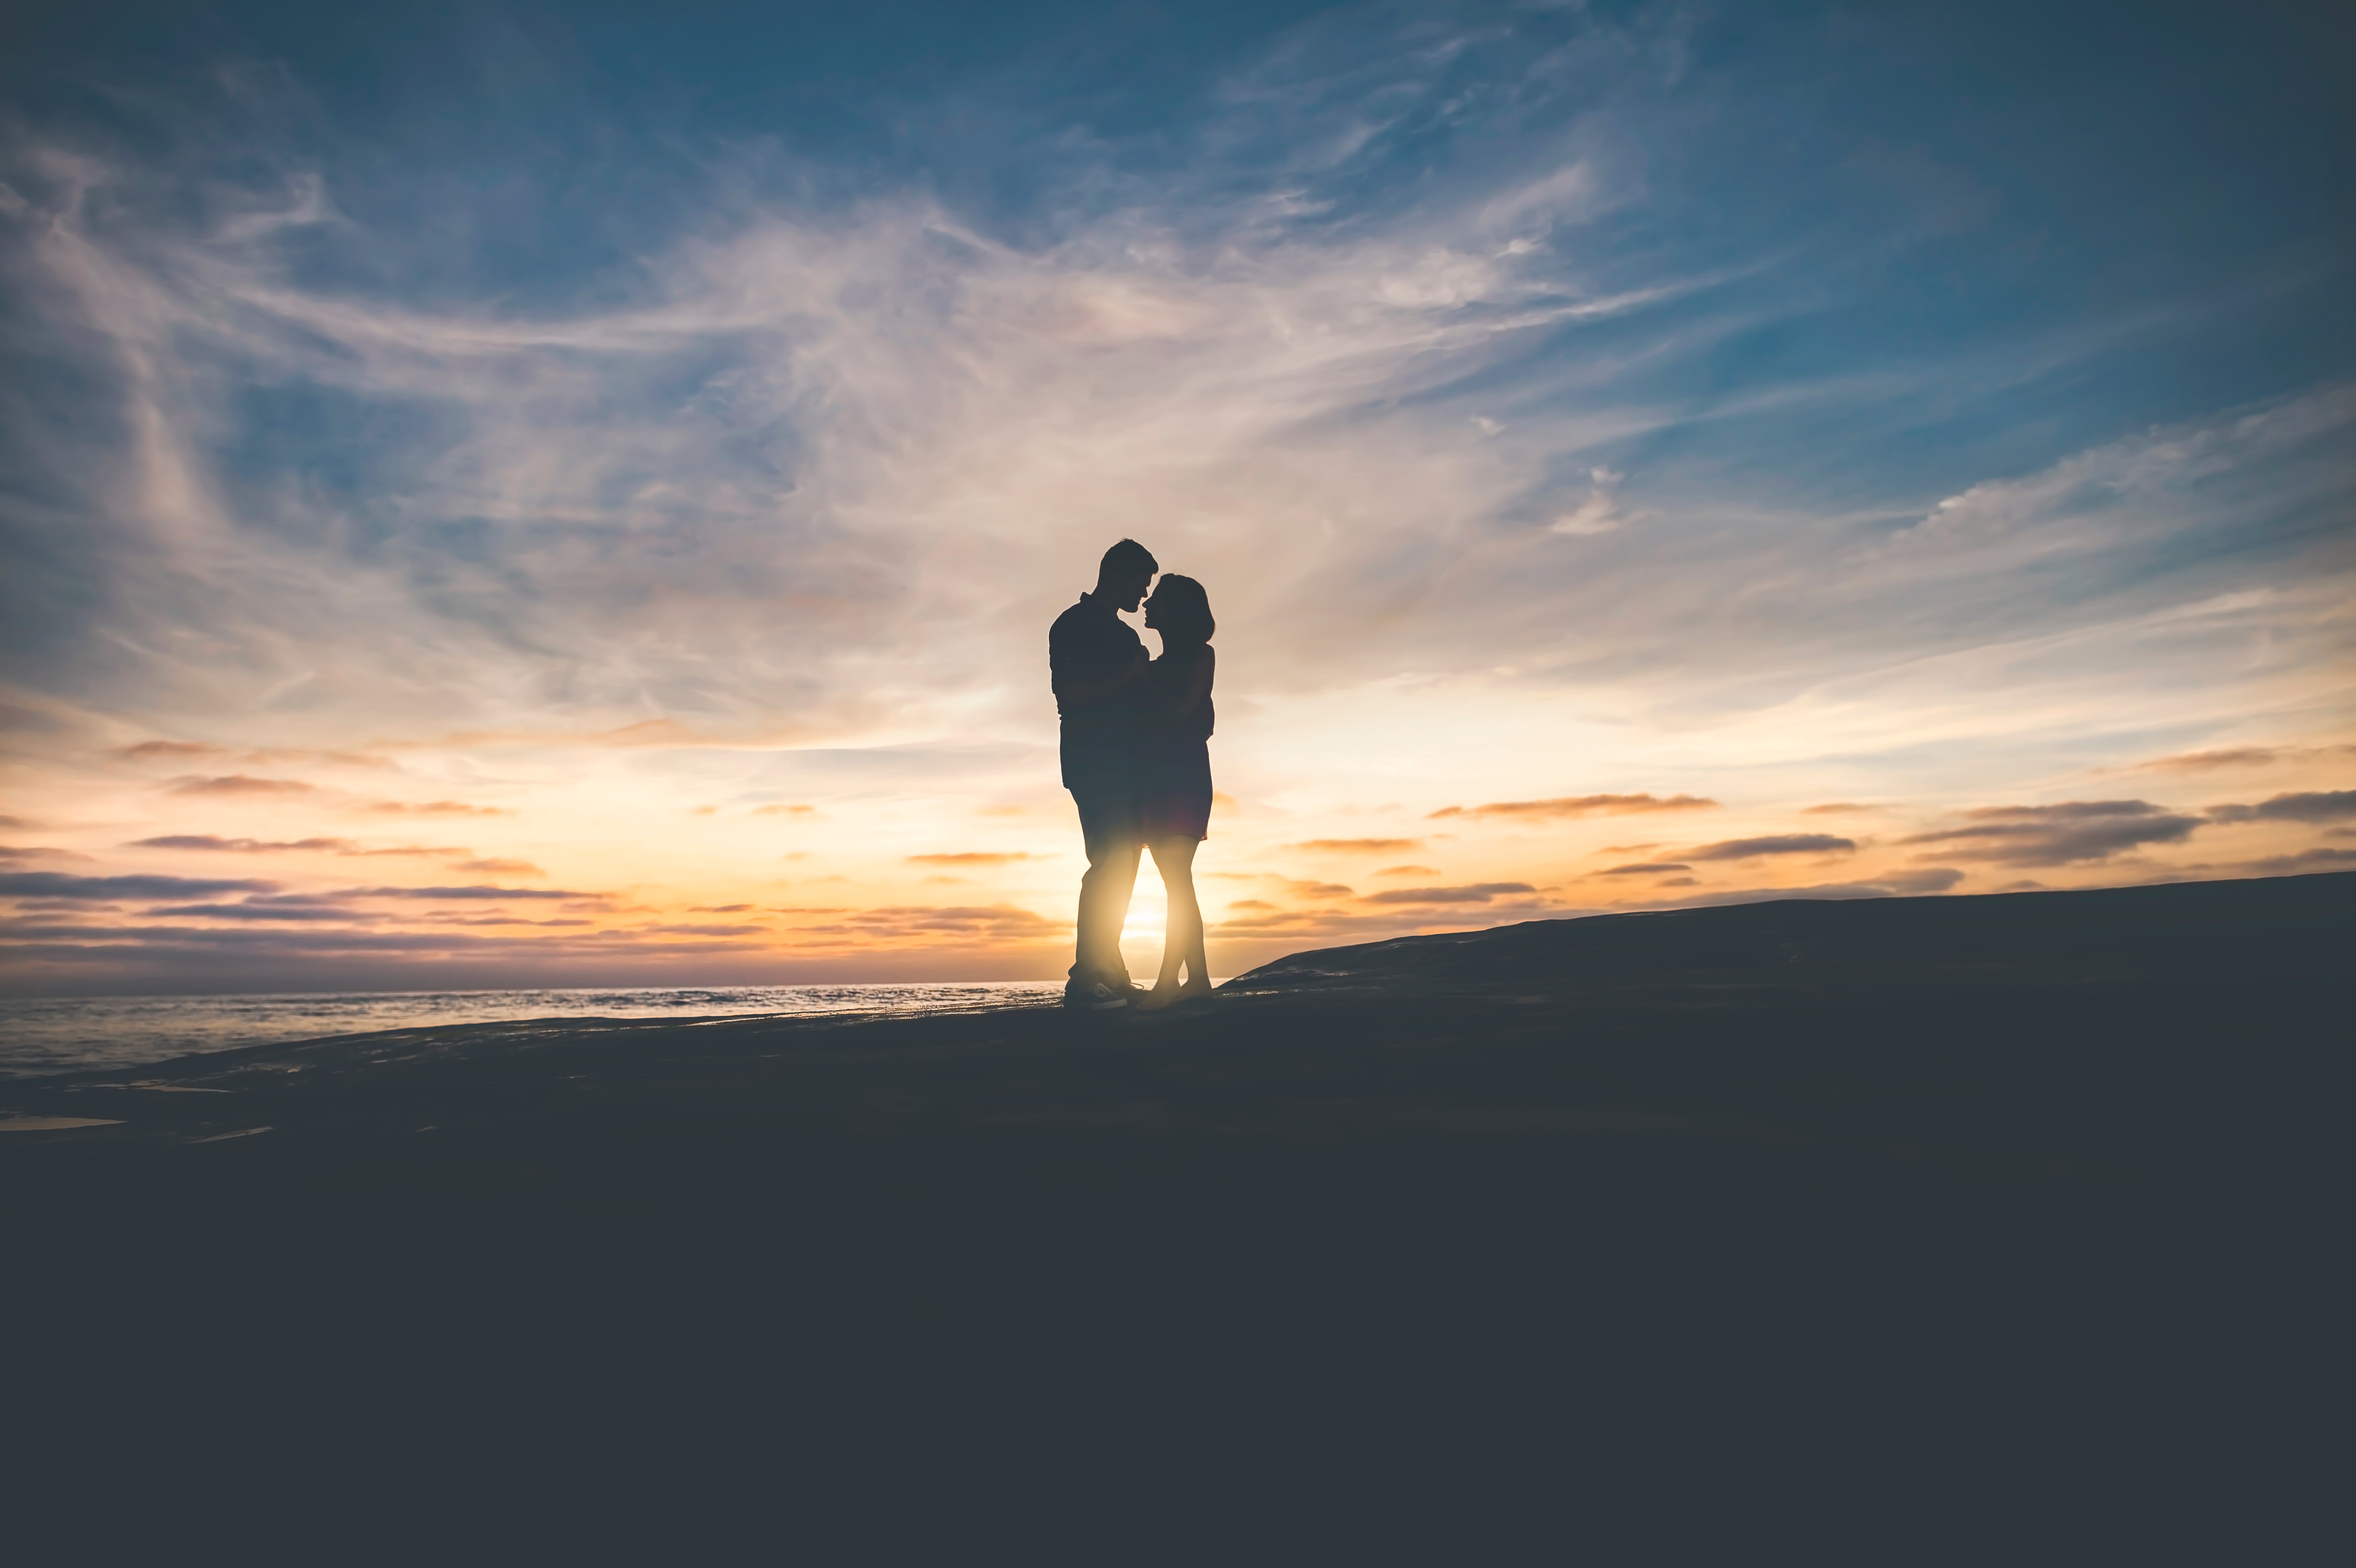
beach, sea, coast, sand, ocean, horizon, silhouette, cloud, sky, sun, sunrise, sunset, sunlight, morning, wave, dawn, dusk, evening